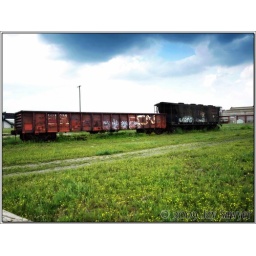
train cars shot in st.thomas at the old train yard.